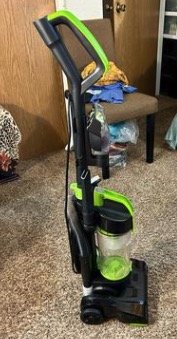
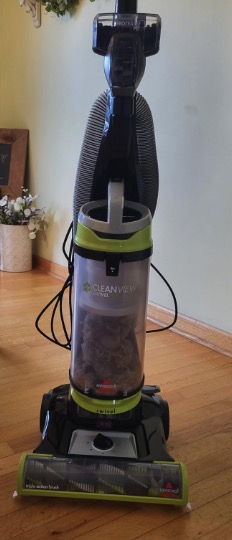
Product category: items_vacuum
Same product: no